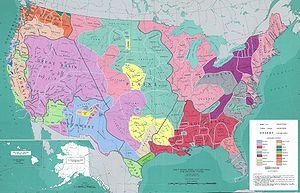
Les guerres indiennes sont l'ensemble des guerres opposant les colons européens puis les gouvernements des États-Unis et du Canada aux peuples nord-amérindiens, de 1778 à 1890. Bien qu'aucune guerre ne fût officiellement déclarée par le Congrès des États-Unis, l'armée américaine fut constamment en guerre contre ces peuples à partir de 1778. Elles se sont prolongées au XIXᵉ siècle par des violences et de nombreux massacres de la part des deux camps. L'historien américain Howard Zinn rappelle que « les gouvernements américains [ont] signé plus de quatre cents traités avec les Amérindiens et les [ont] tous violés, sans exception ». Les conflits entre européens et amérindiens débutant dès l'exploration et la colonisation du « Nouveau Monde », les conflits décrits dans l’article ne sont qu'une fraction de ceux-ci.